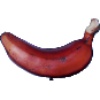
Label: red_banana